Red Dog Saloon (Virginia City, Nevada)

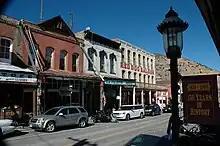
Red Dog Saloon (right) on Main Street in Virginia City

The Red Dog Saloon is a bar and live music venue located in Virginia City, Nevada. The bar played an important role in the history of the psychedelic music scene.